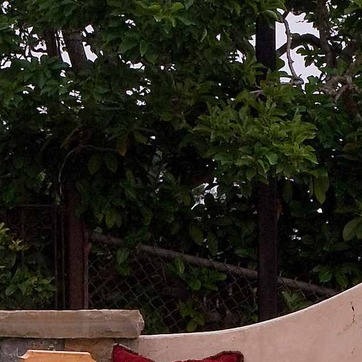
Material: foliage